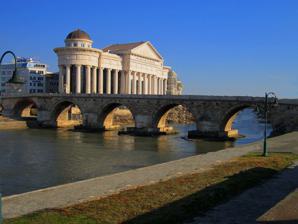
Building: Stone Bridge (Skopje)
Country: North Macedonia
Year built: 1469
Bridge in Skopje, Macedonia Stone Bridge Камен Мост ( Macedonian ) Ura e Gurit ( Albanian ) Coordinates 41°59′49″N 21°25′59″E / 41.996992°N 21.433071°E / 41.996992; 21.433071 Crosses Vardar River Locale Skopje , North Macedonia Characteristics Design arch bridge Total length 214 m Width 6 m History Construction start 1451 Construction end 1469 Location The Stone Bridge ([ Камен мост ⓘ ] Error: {{Langx}}: transliteration of latn script ( help ) ; Albanian : Ura e gurit ; Turkish : Taş köprüsü ) is a bridge across the Vardar River in Skopje , the capital of North Macedonia , built by Sultan Mehmed the Conqueror . The bridge is considered a symbol of Skopje and is the main element of the coat of arms of the city , which in turn is incorporated in the city's flag . It is located in Centar Municipality and it connects Macedonia Square to the Old Bazaar . Architecture Night view of the bridge. The Stone Bridge is built of solid stone blocks and is supported by firm columns that are connected with 12 semicircular arcs. The bridge is 214 m (702 ft) long and 6 m (20 ft) wide. The guardhouse has recently been reconstructed. History The current Stone Bridge was built on Roman foundations under the patronage of Sultan Mehmed II the Conqueror between 1451 and 1469. Most of the Stone Bridge originates from the Ottoman period and throughout the centuries, the Stone Bridge was often damaged and then repaired. There is historical evidence that it once suffered during the great earthquake of 1555 which heavily damaged or destroyed four pillars. Renovations were carried out the same year. Some executions have also taken place on this bridge, such as the execution of Karposh in 1689. Serbia acquired new territory in Macedonia after the Second Balkan War . Serbian army units, in collaboration with informal groups, began to arbitrarily destroy Ottoman buildings. To prevent further destruction, British consuls would persuade Serbian military commanders that certain constructions dated back to Stefan Dusan 's empire. The Skopje Bridge is one such example. By the German retreat from the city in November 1944, explosives were placed on the bridge by Nazis. Upon a request from city notables, the Germans gave up at the last minute and the bridge was saved from destruction. The last reconstruction of the bridge began in 1994. Over seven years during the Stone Bridge refurbishment of the 1990s, people were not allowed to cross the structure and for many craftsmen from the nearby Old Bazaar it resulted in negative economic effects. The watchtower shaped like a mihrab was reconstructed in 2008. Two parts of Skopje that have symbolised its urban contrasts of "Ottoman" or "modern", the "historic" or "socialist", "Albanian" or "Macedonian" are split by the river Vardar and linked by the Stone Bridge. In the twenty first century, members of the majority and minority groups of the capital city view the stone bridge as representing the split between two parts of Skopje. Gallery Stone Bridge and Macedonia Square in the early 1920s Stone Bridge in 1909 Inscription on the bridge Stone Bridge at night Memorial plaque on the site of Karposh's execution View from the top Lateral view Stone Bridge, photo from the 1950s A view of Stone Bridge and the Square See also Ottoman architecture References